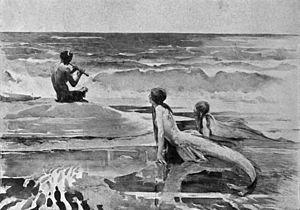
Pan et sirènes